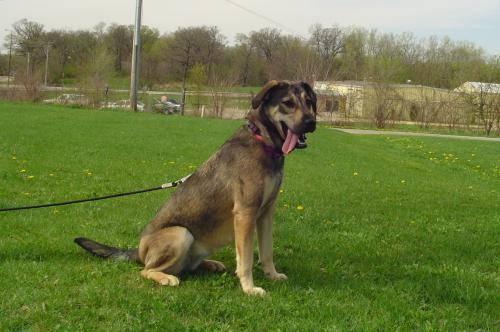
dog